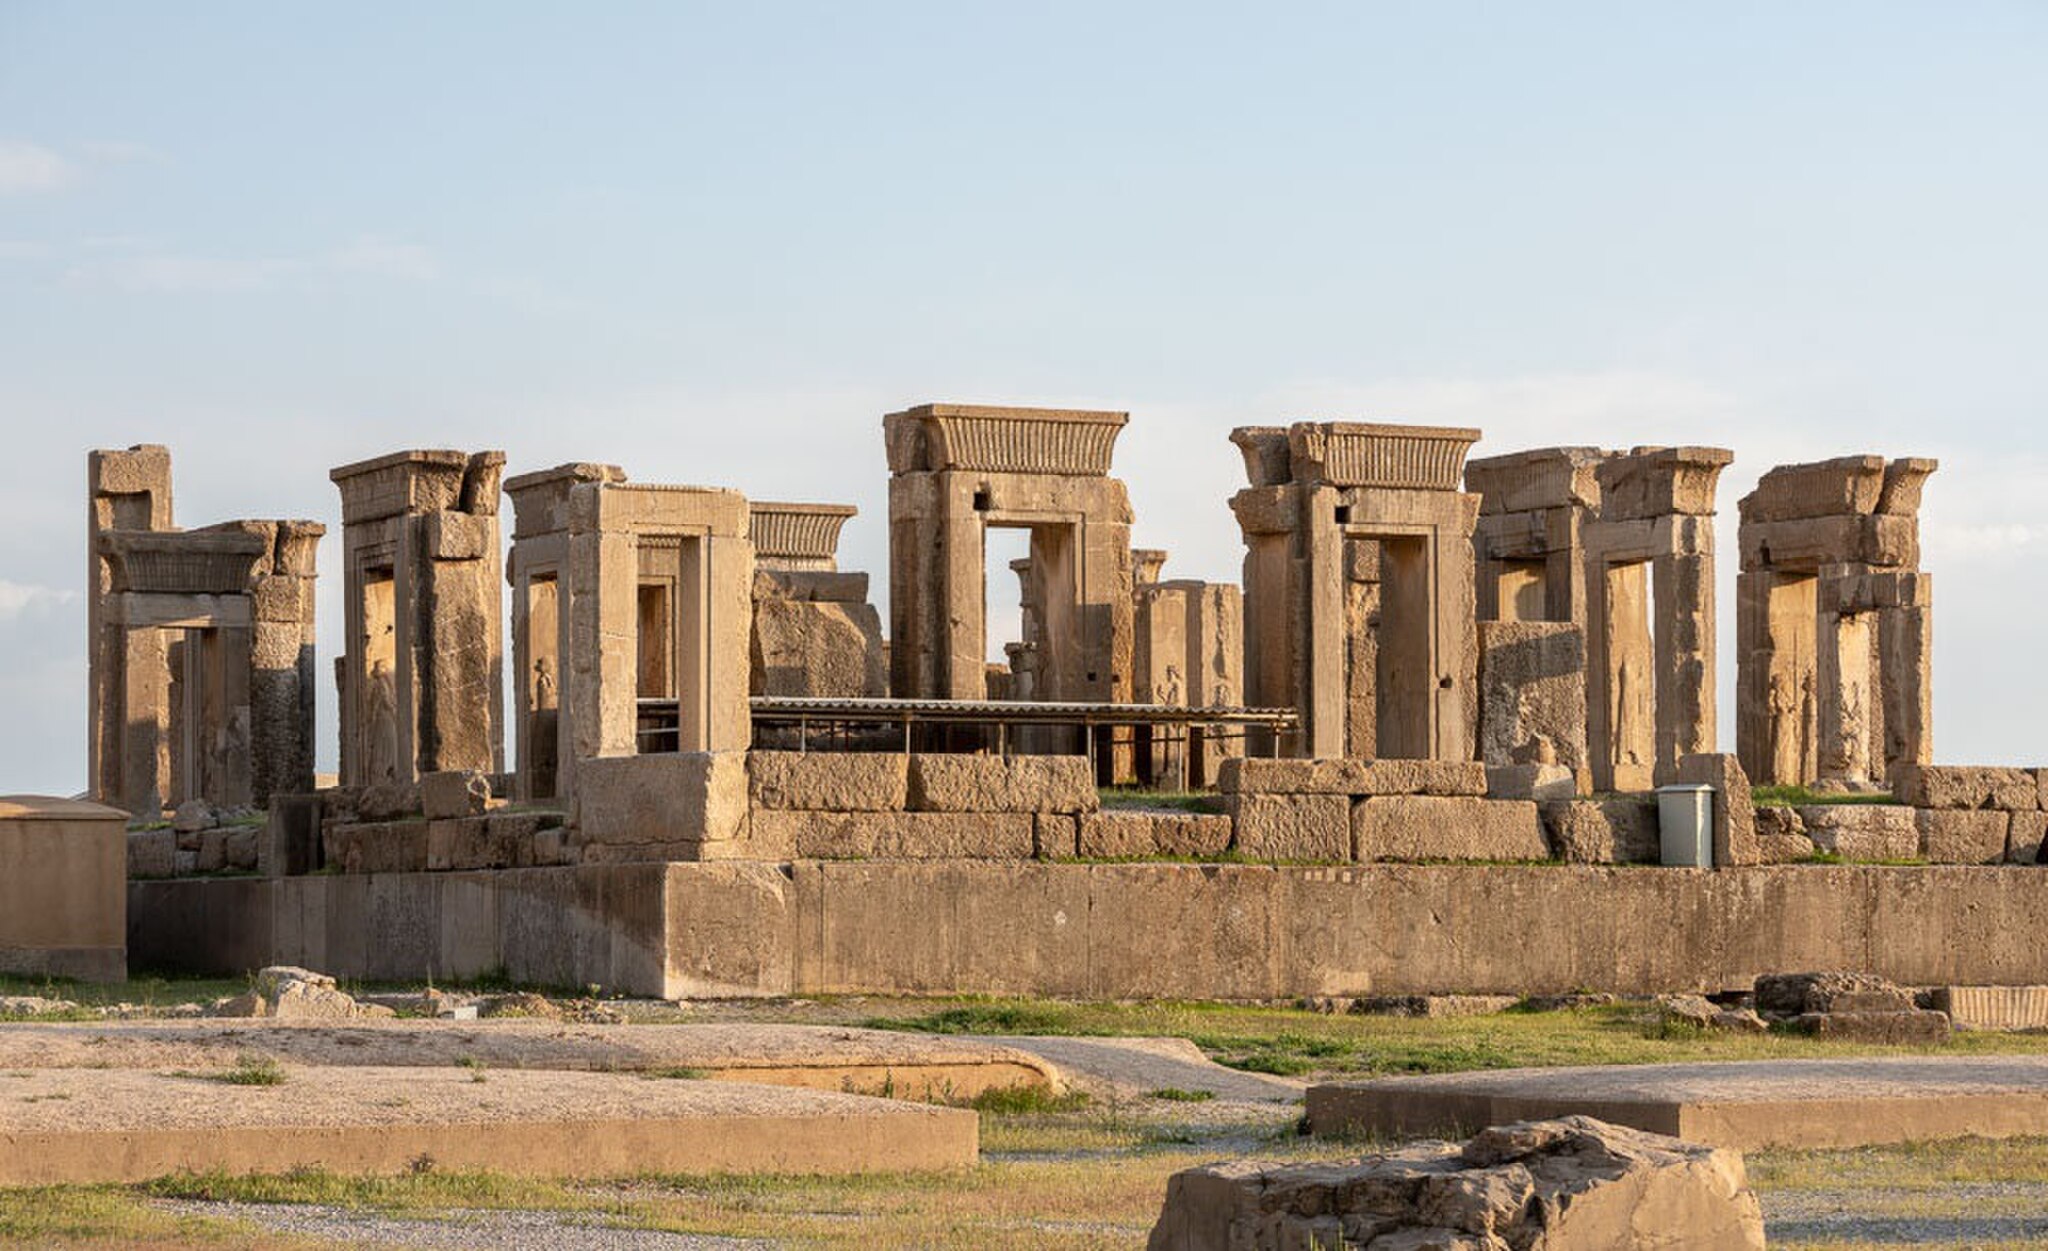
Title: 3428797 میراث جهانی تخت جمشید
Description: میراث جهانی تخت جمشید
Date: 2020-04-20
Categories: Palace of Darius I in Persepolis, Files from external sources with reviewed licenses, 2020 in Persepolis, Photos from Mehrnews.com, Photos by Amin Berenjkar for Mehr News Agency